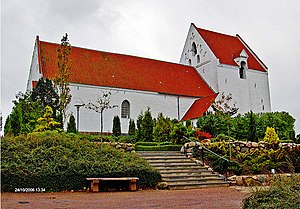
Barløse
Barløse kirke
fra nordøst
Barløse er en landsby beliggende i Barløse Sogn i Assens Kommune på det sydvestlige Fyn. I landsbyen ligger Barløse Kirke og Barløsegård.